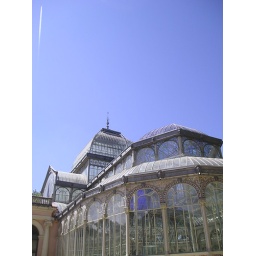
A huge green house in the park